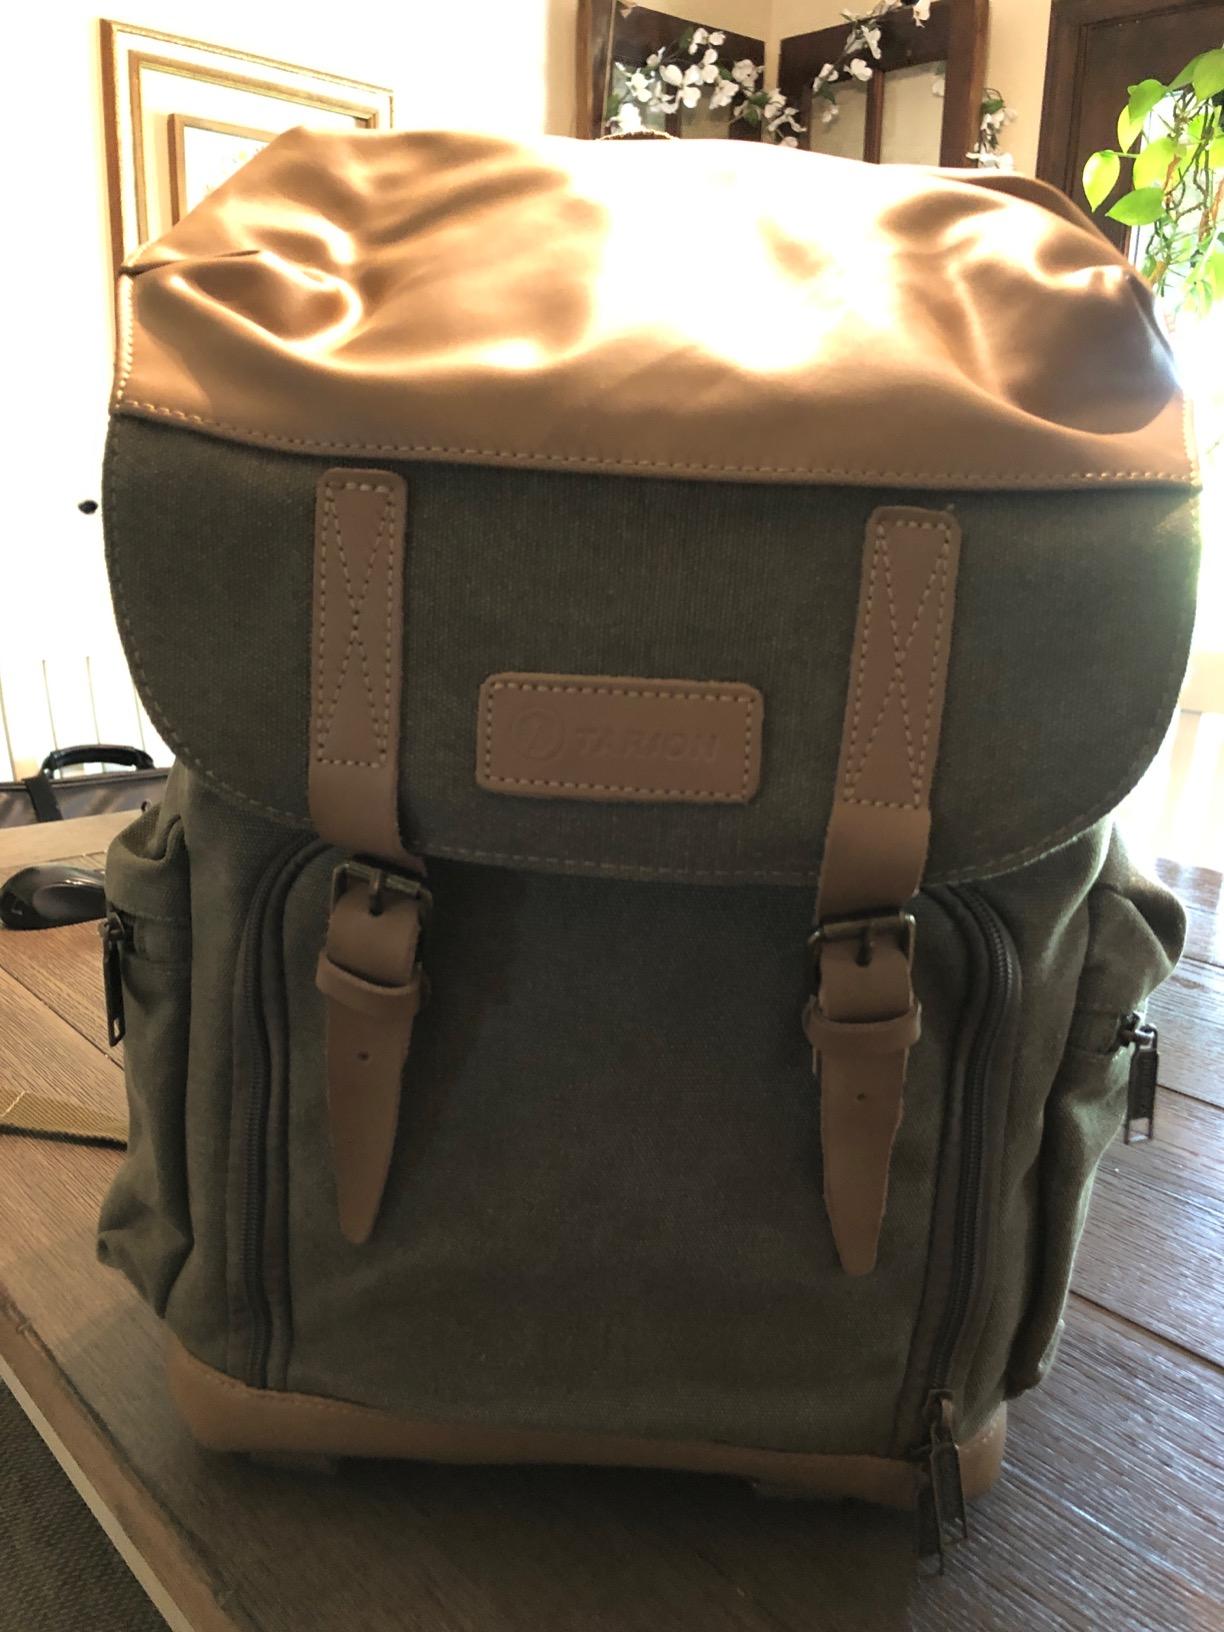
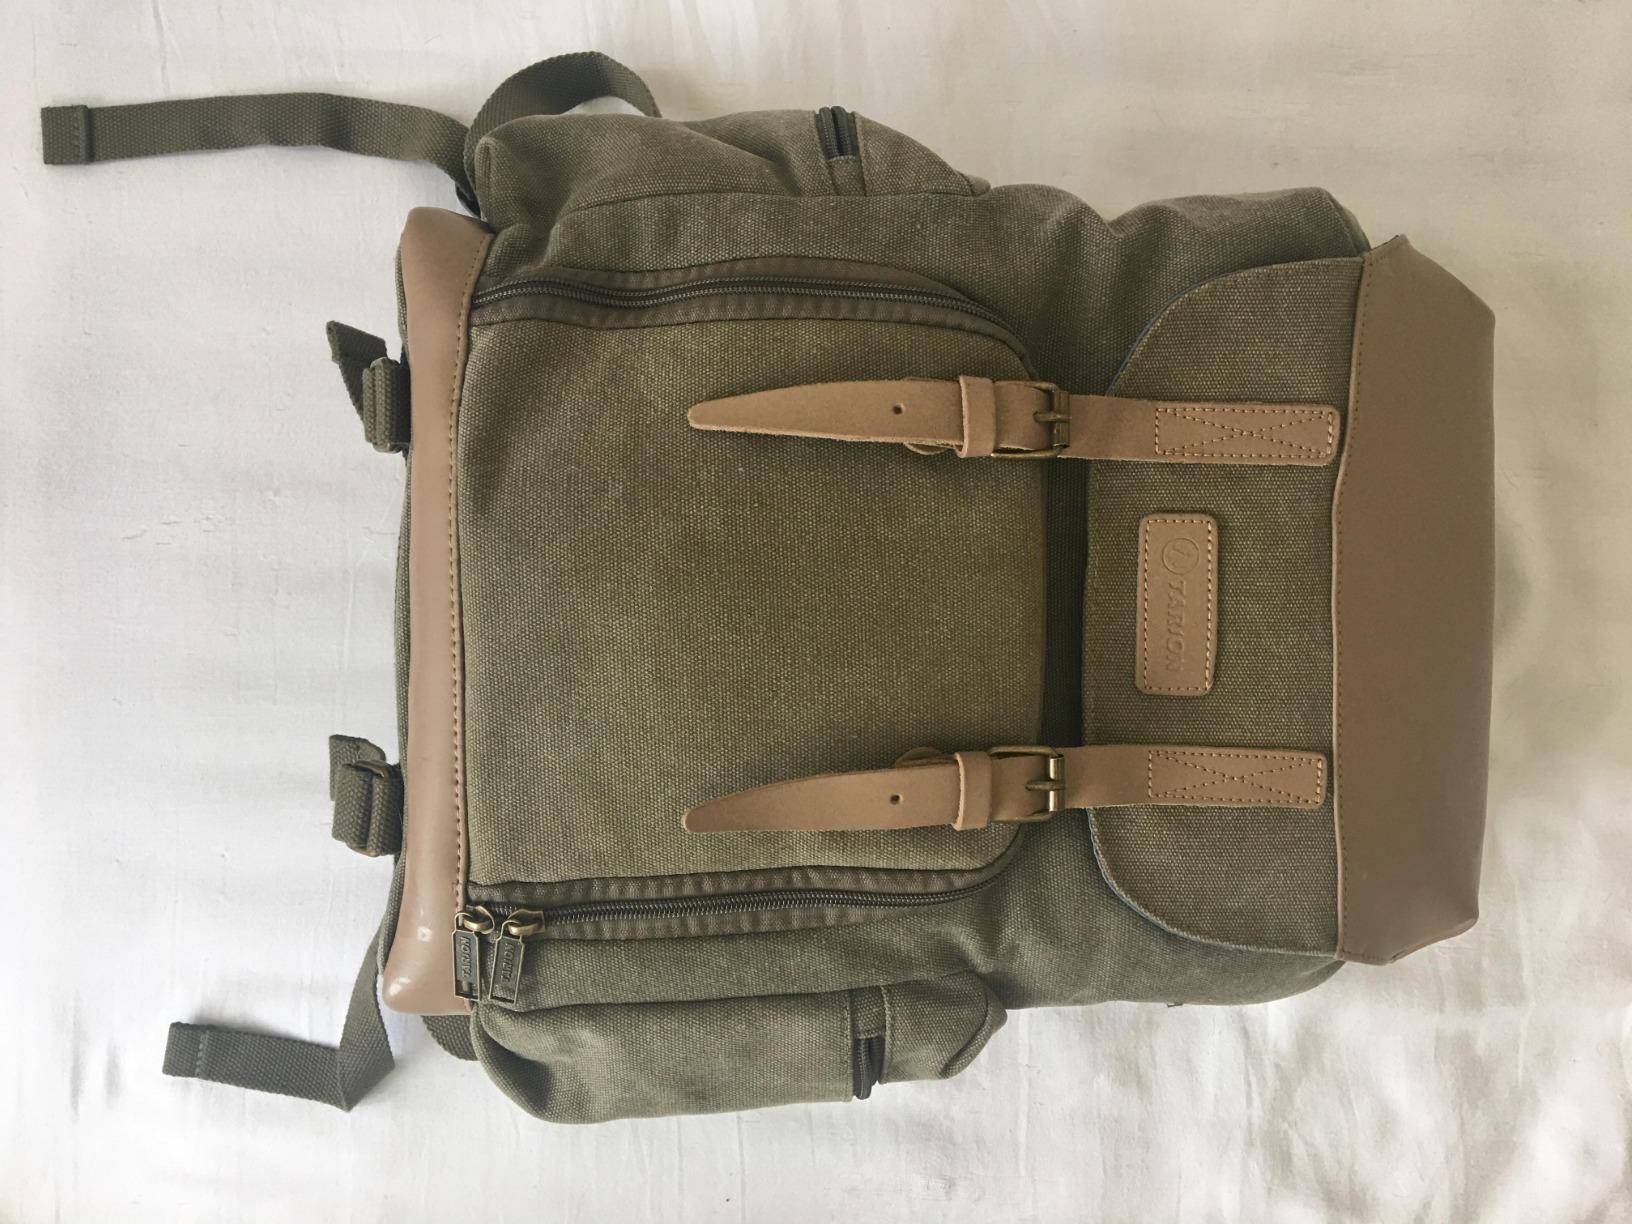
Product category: bag
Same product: yes